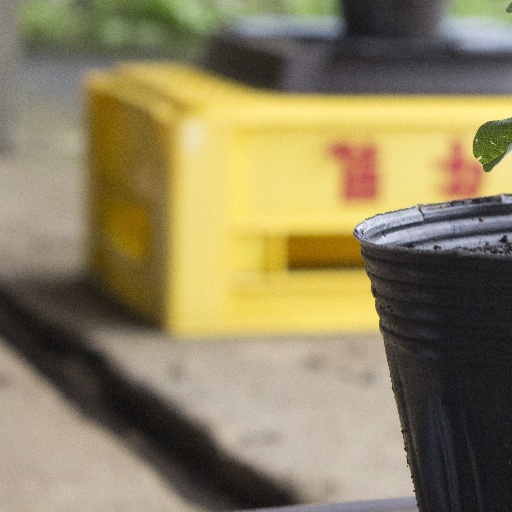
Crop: soybean